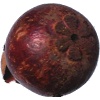
Label: mangostan